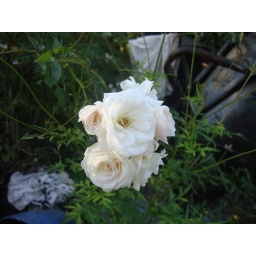
White rose in the narrow country road